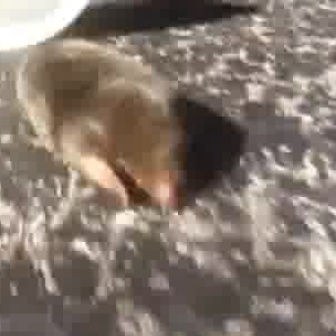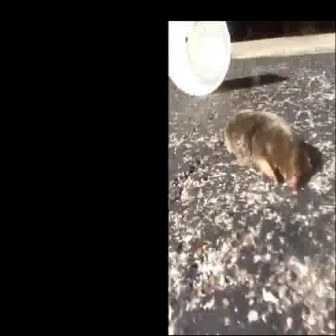
  Please identify the target specified by the bounding box [12,33,187,208] in the first image and locate it in the second image. Return the coordinates in [x_min,y_min,x_max,y_max] format.
Answer: [225,108,311,194]